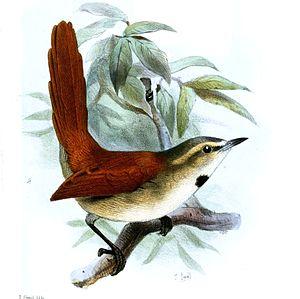
Le Synallaxe à bavette est une espèce d'oiseaux de la famille des Furnariidae.